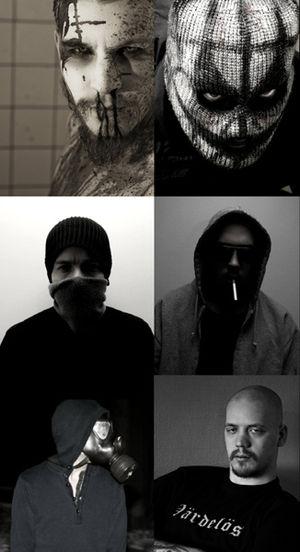
Lifelover est un groupe de Black metal dépressif suédois, formé en 2005 par Jonas Bergqvist et Kim Carlsson. Pendant son existence, le groupe mêle plusieurs genres musicaux incluant black metal, post-punk, dark ambient, doom metal et rock gothique, notamment. Après le décès de B en septembre 2011, le groupe annonce sa séparation.